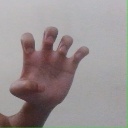
अक्षर: झ